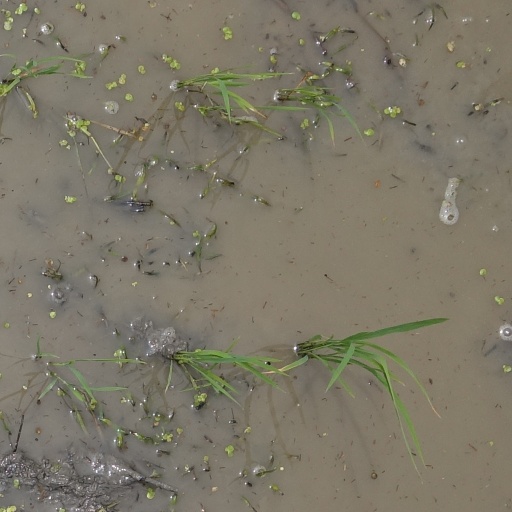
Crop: rice